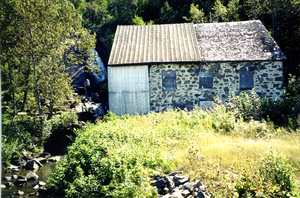
Moulin à eau du Petit-Sault, situé à L'Isle-Verte (Bas-Saint-Laurent, Québec), aussi connu sous le nom de Moulin Robert-Lagacé. Quand on compare cette photo de 2001 avec la photo de 2009, il est évident que le moulin est laissé dangeureusement à l'abandon. Moulin à farine.
Le moulin du Petit-Sault est l'un des derniers moulins à eau du Québec au Canada. Il a été classé monument historique en 1962.
L'Isle-Verte est une municipalité canadienne située dans l'Est du Québec dans la municipalité régionale de comté de Rivière-du-Loup au Bas-Saint-Laurent. Elle a été constituée officiellement le 9 février 2000 par le regroupement de la municipalité de village de L'Isle-Verte et de la municipalité de Saint-Jean-Baptiste-de-l'Isle-Verte.